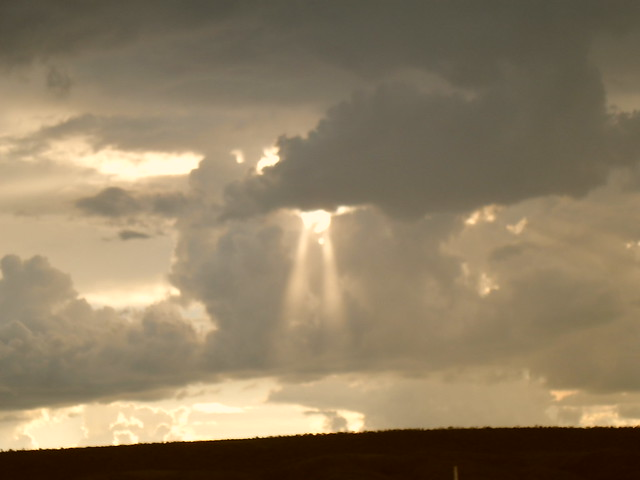
Fire: no
Smoke: no